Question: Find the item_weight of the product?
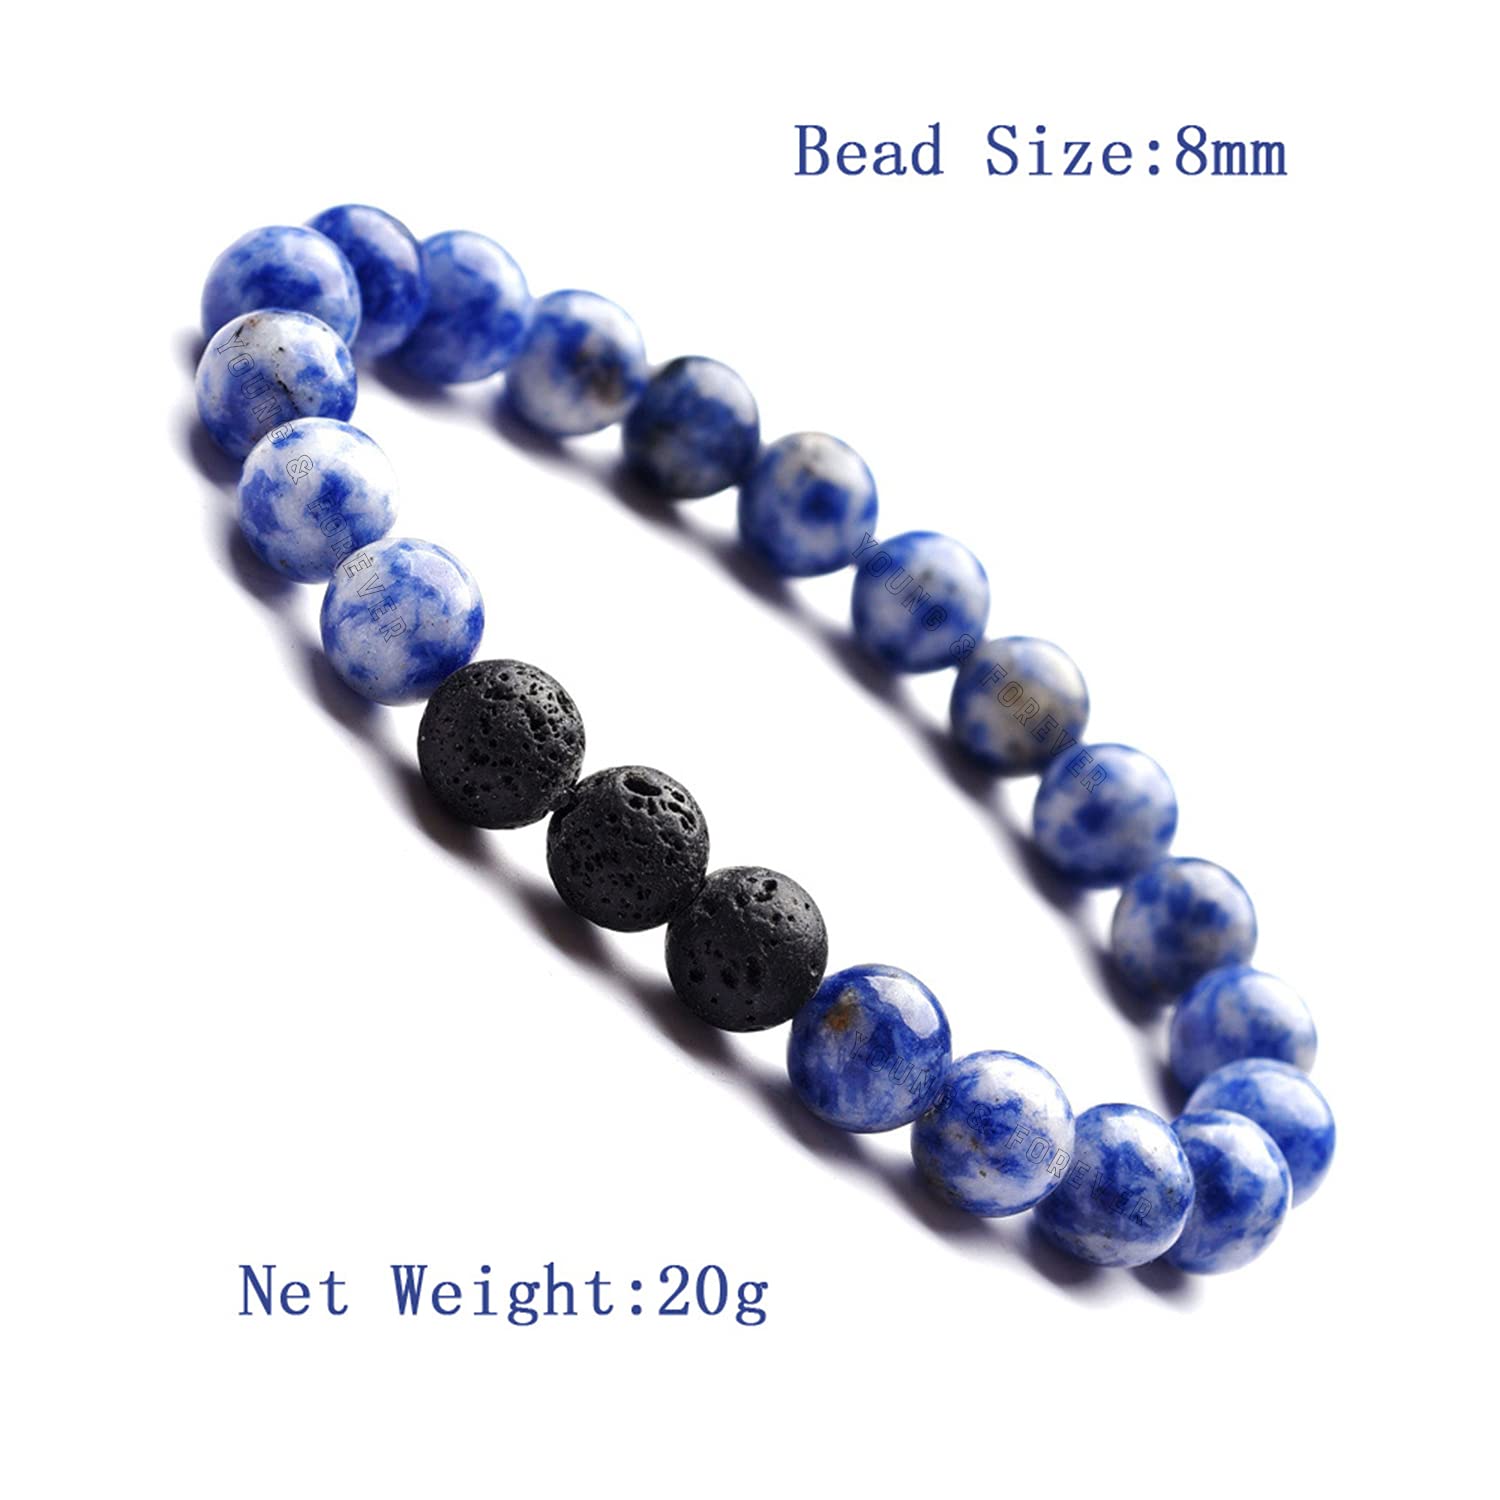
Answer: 20 gram